Austin (building)

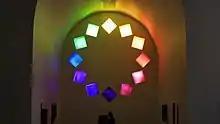
The "tumbling squares" motif as seen from the interior of "Austin".

There are fourteen black and white marble panels on the interior walls of "Austin" that each measure 40" x 40". The black marble is from Belgium, and the white marble is from Carrara, Italy. Kelly experimented with a variety of composition for these simple panels, inspired by the Stations of the Cross. There is also an 18-foot-tall totem in "Austin"'s interior, which is salvaged redwood.